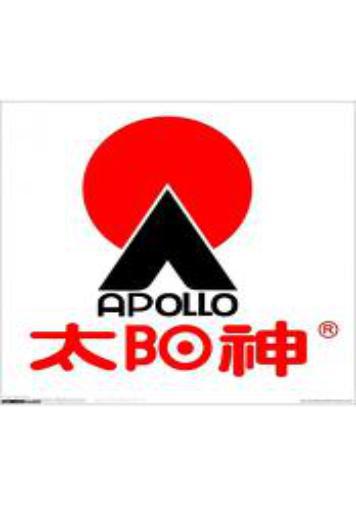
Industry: Necessities